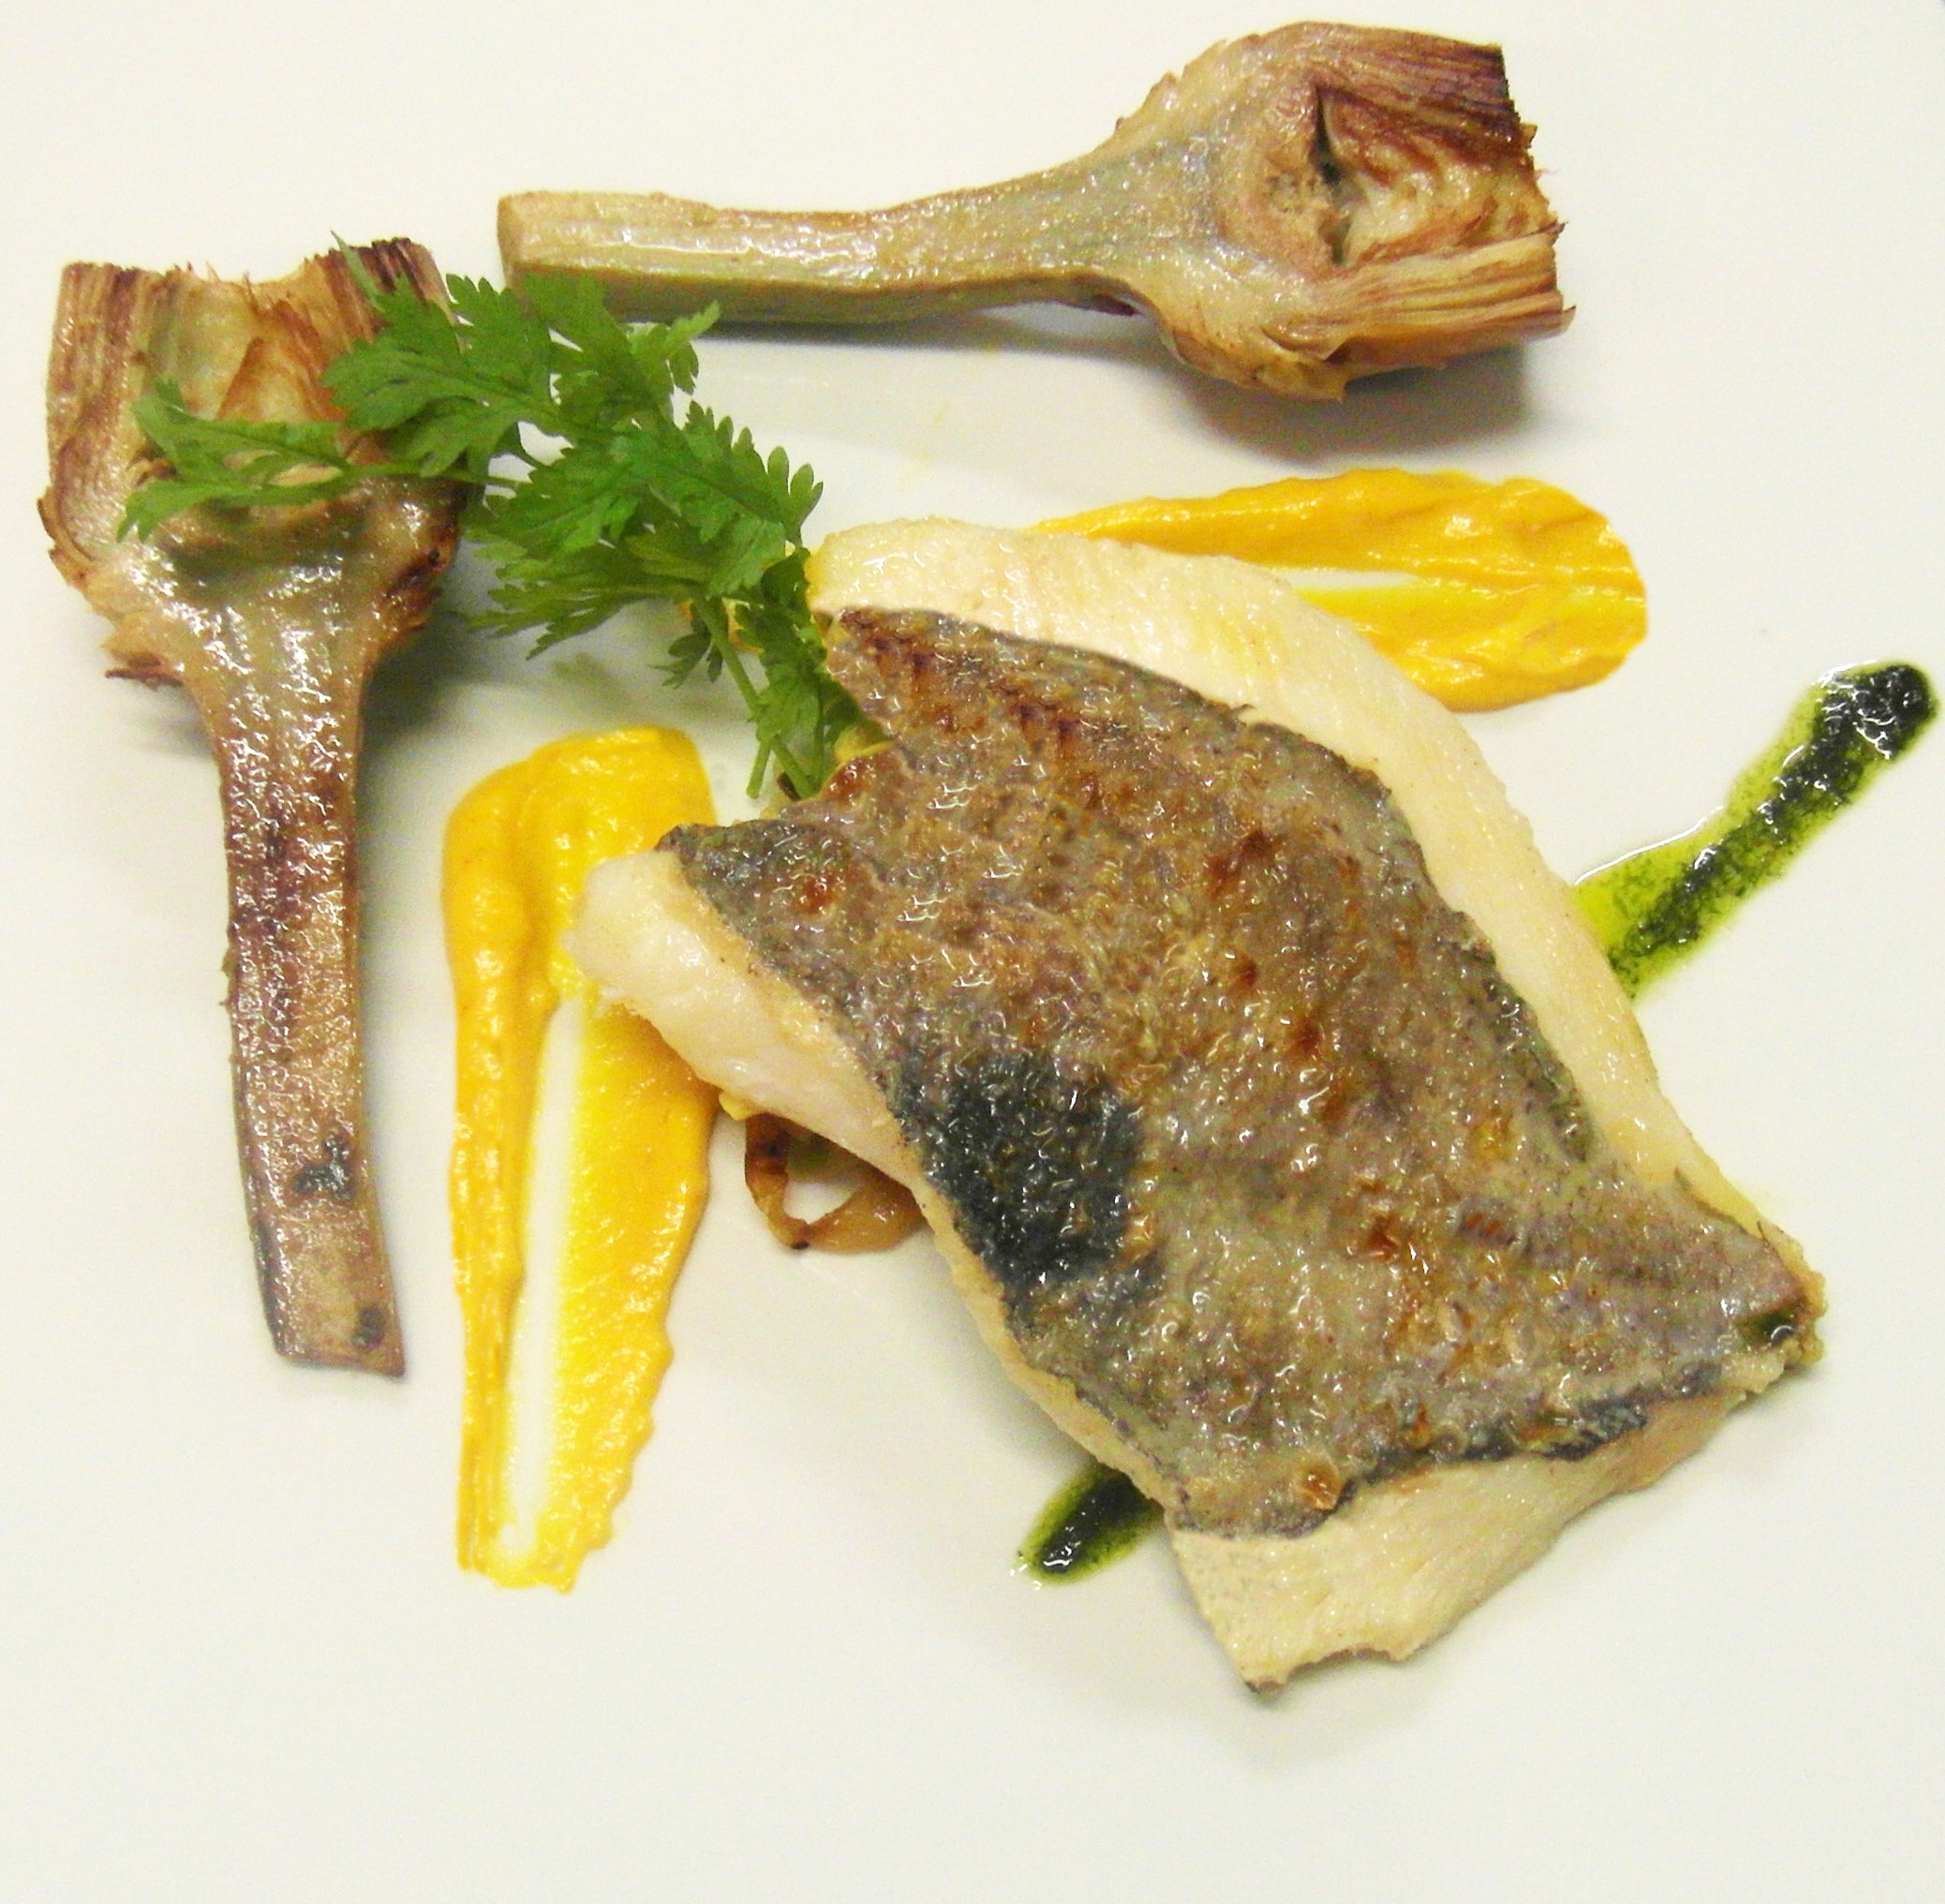
dish, food, produce, vegetable, recipe, fish, meat, cuisine, steak, sardine, herring, saint pierre, forage fish, cooked dishes